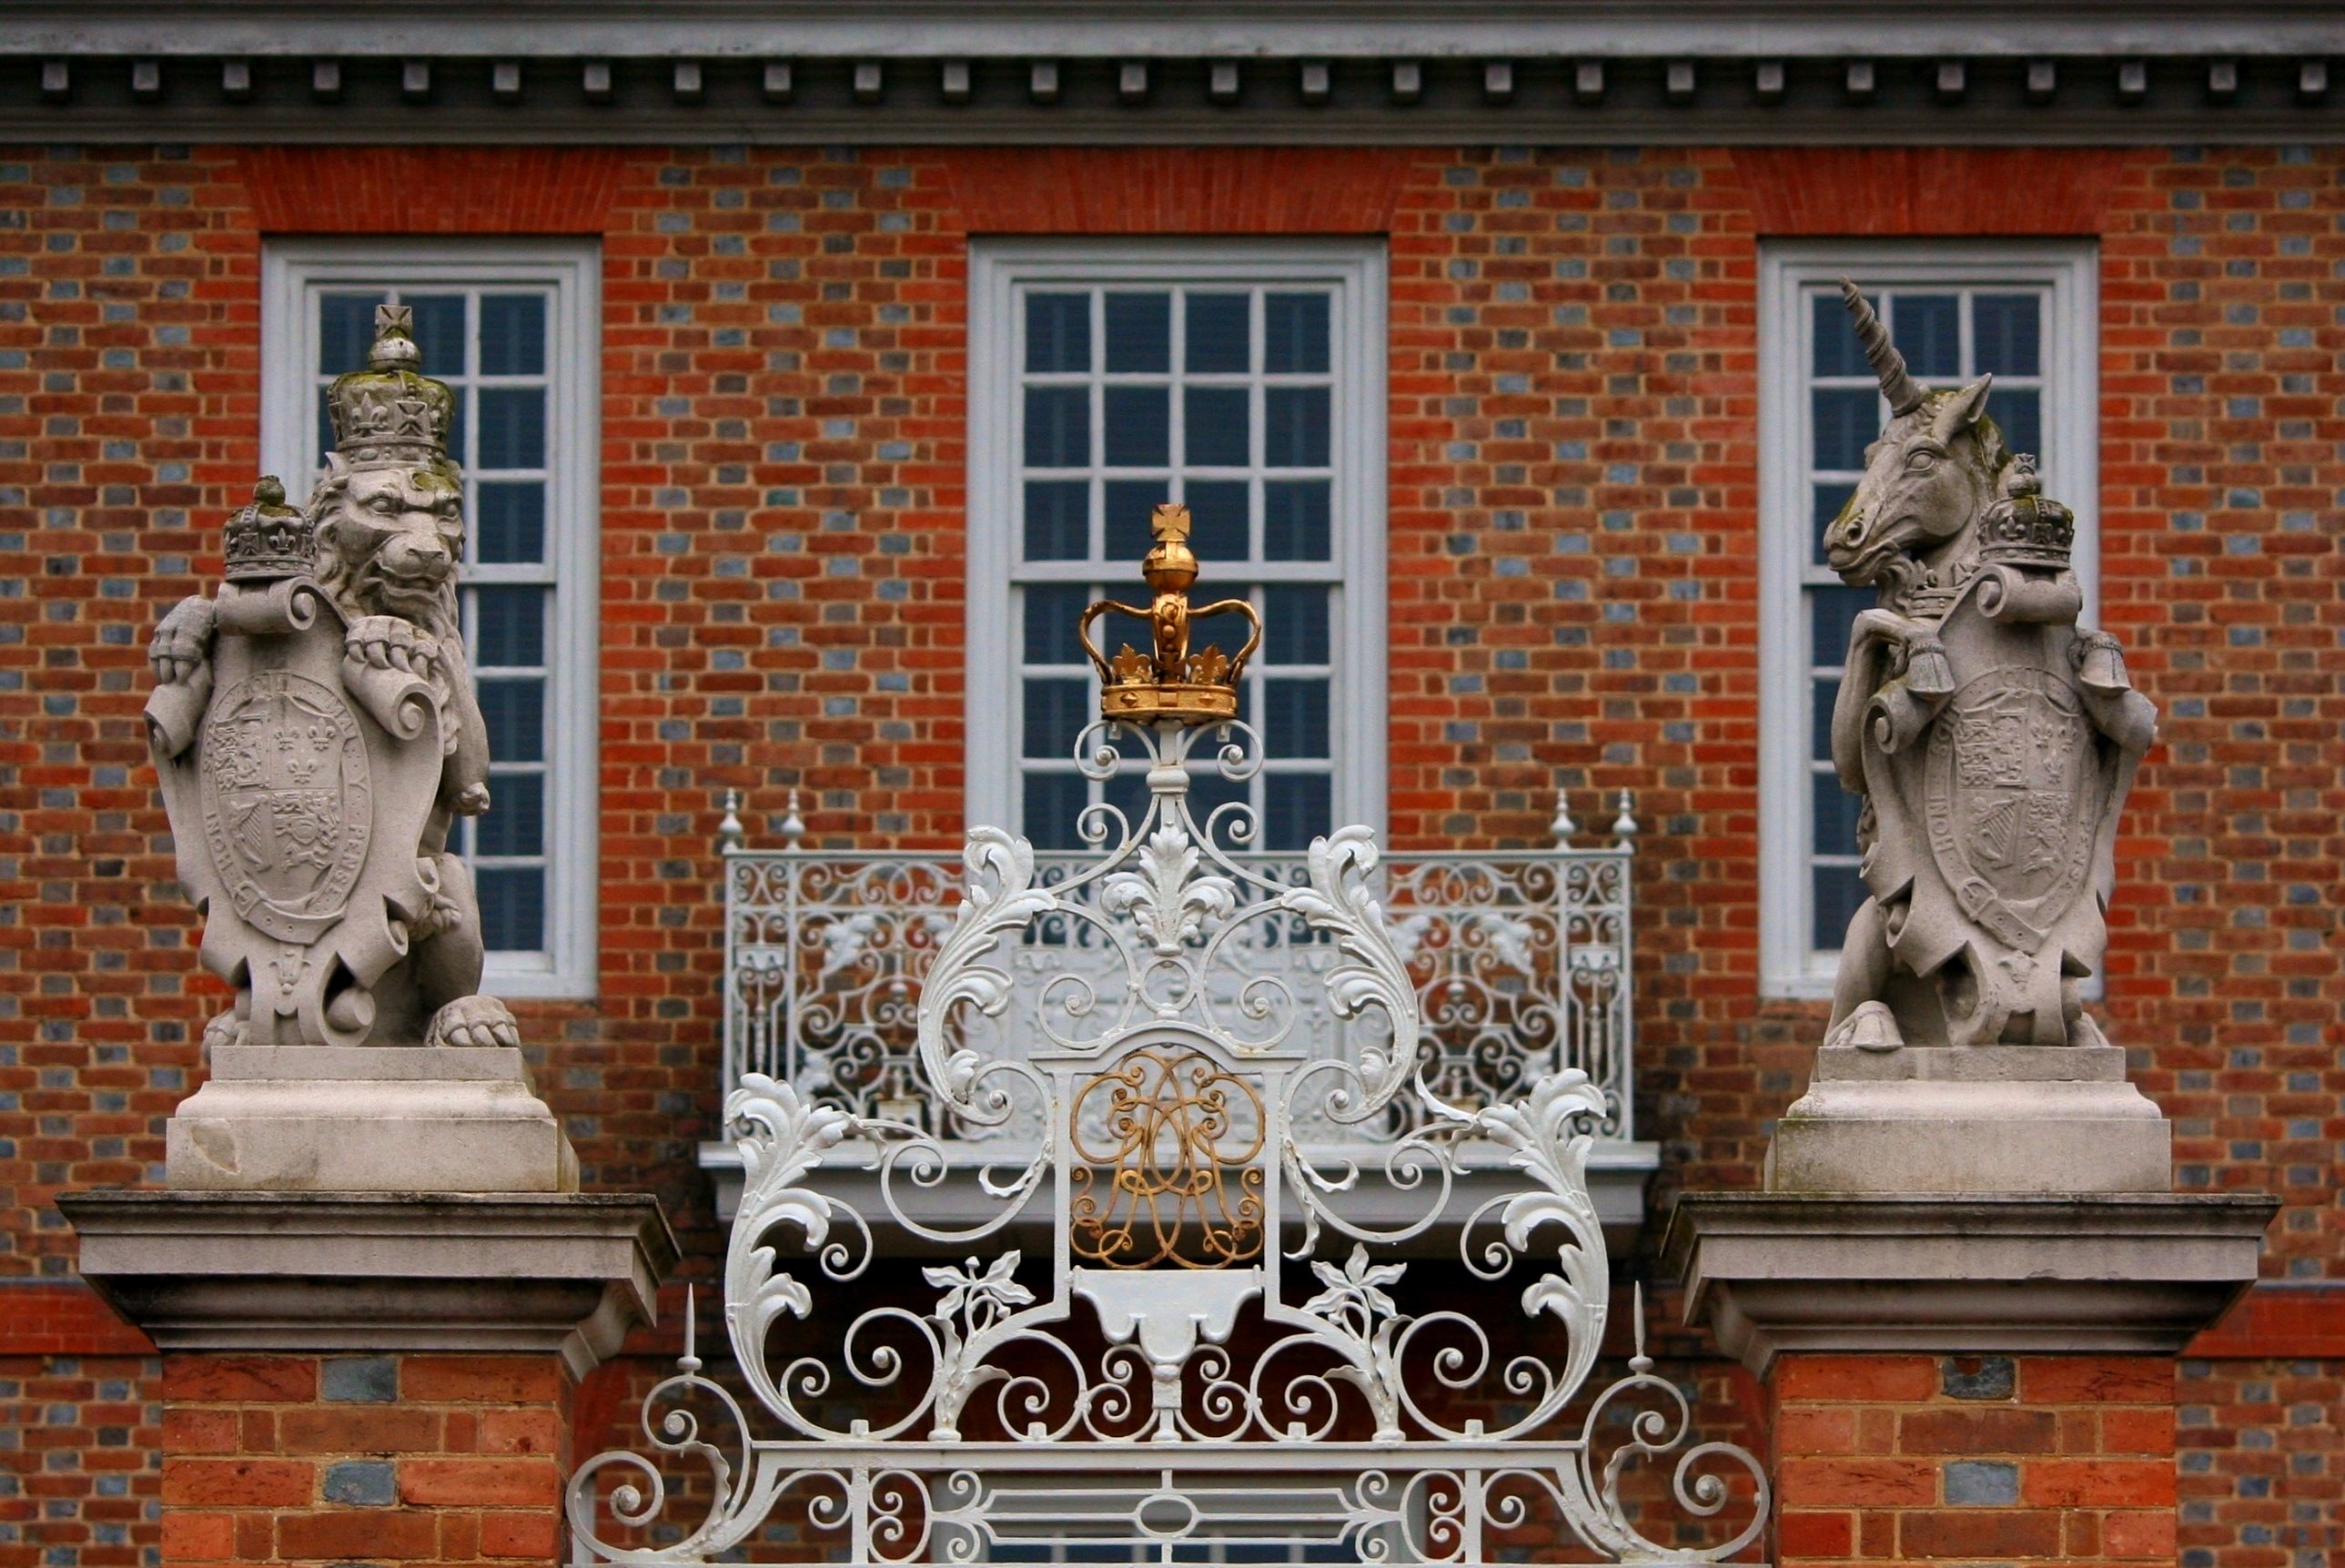
mansion, window, palace, home, monument, travel, statue, museum, america, landmark, facade, residence, exterior, attraction, garden, tourism, national, art, place, american, altar, politics, carriage, style, famous, gardens, government, historical, site, traditional, modern art, colonial, governor's palace, williamsburg, colonies, coats of arms, palace gate, england's lion, scotland's unicorn